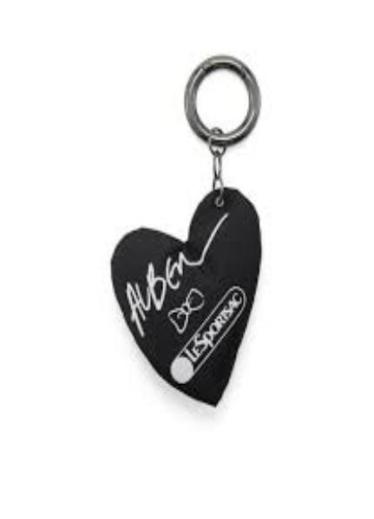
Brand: lesportsac
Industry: Clothes